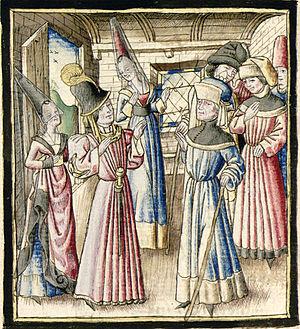
ChampionDesDames-Grenoble-Ms0352-f052v
Le Maître du Champion des dames est un enlumineur et cartonnier pour tapisseries anonyme du XVᵉ siècle. Il doit son nom de convention au manuscrit qui le révéla : le manuscrit 875 de la Bibliothèque municipale de Grenoble, où est copié le Champion des dames de Martin Le Franc. Cet artiste, sur lequel on ne possède aucun renseignement biographique ni mention dans des documents d'archives, a un style unique qui le singularise par rapport aux enlumineurs de son époque. Son nom lui est donné par Jacques Bacri en 1937.